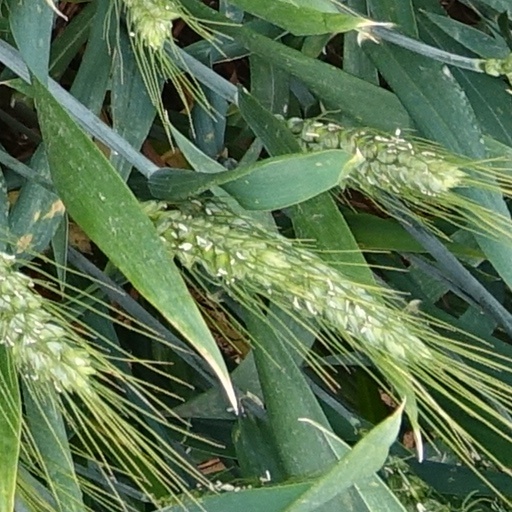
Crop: wheat